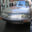
Label: automobile